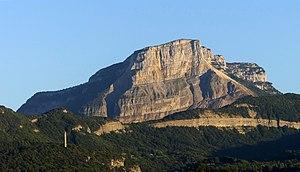
Vue, depuis Chambéry, de la falaise nord du Mont Granier, éclairé par le soleil couchant durant le solstice d'été, en Savoie.